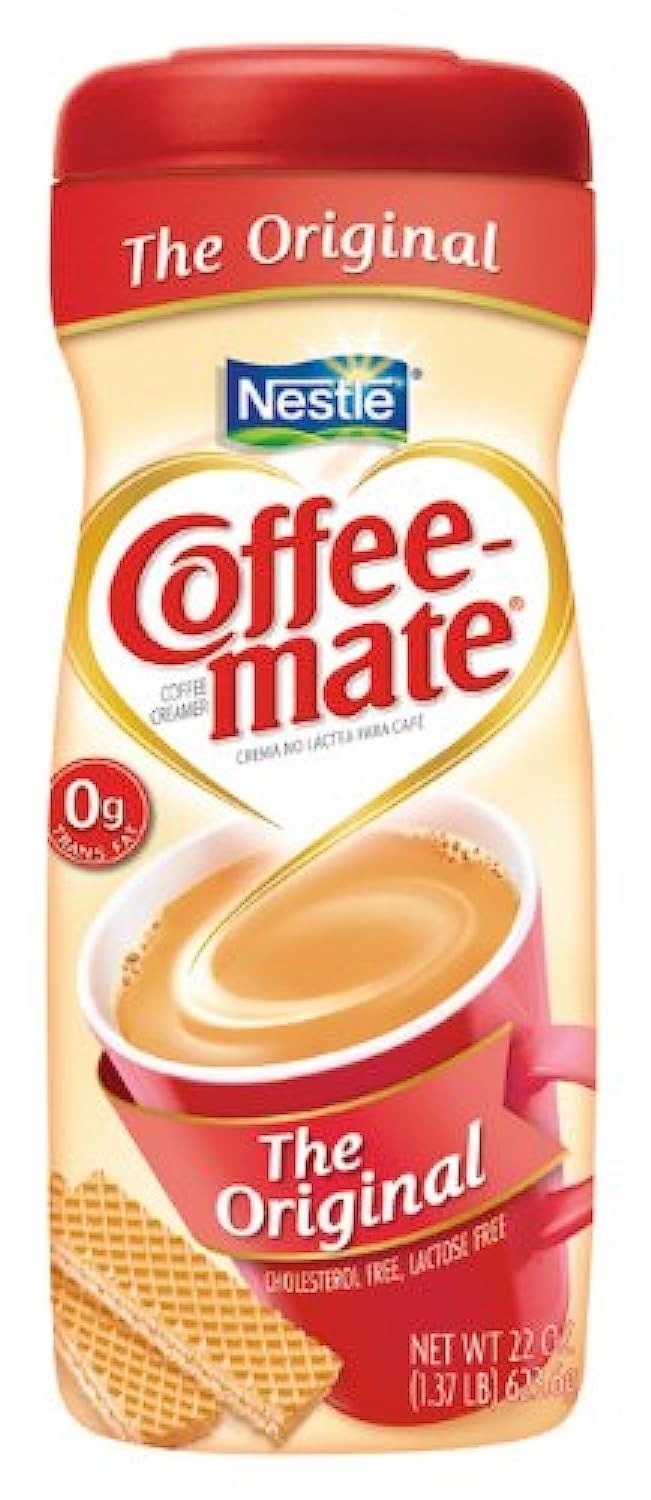
Item Name: Coffee-mate Coffee-mate Original, 22-Ounce Jars (Pack of 4)
Bullet Point 1: Perfect anytime you want to enjoy a smooth velvety cup of coffee
Bullet Point 2: Non dairy creamer
Bullet Point 3: Made in USA
Bullet Point 4: Pack of four, 22 ounce jar (total of 88 ounce)
Bullet Point 5: Trans fat free
Bullet Point 6: Coffee creamer
Bullet Point 7: Lactose and cholesterol free
Value: 88.0
Unit: Ounce

Price: 5.39